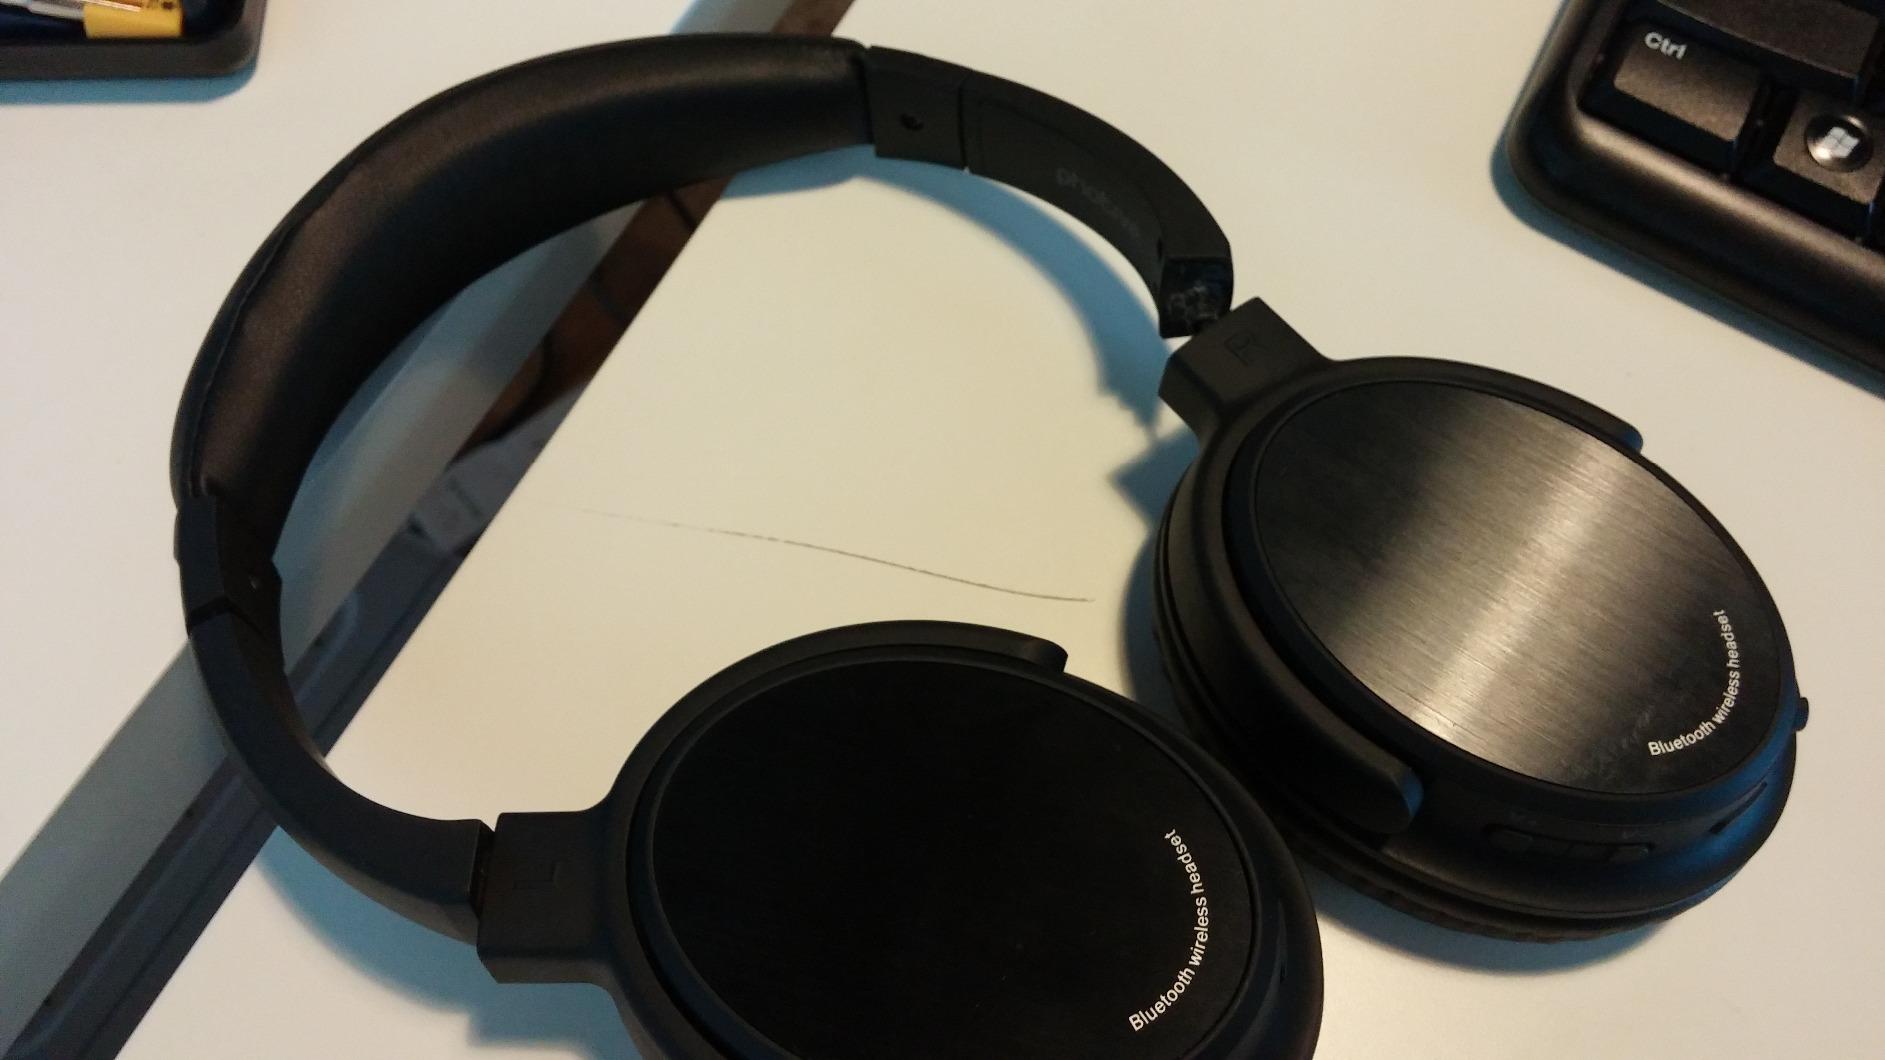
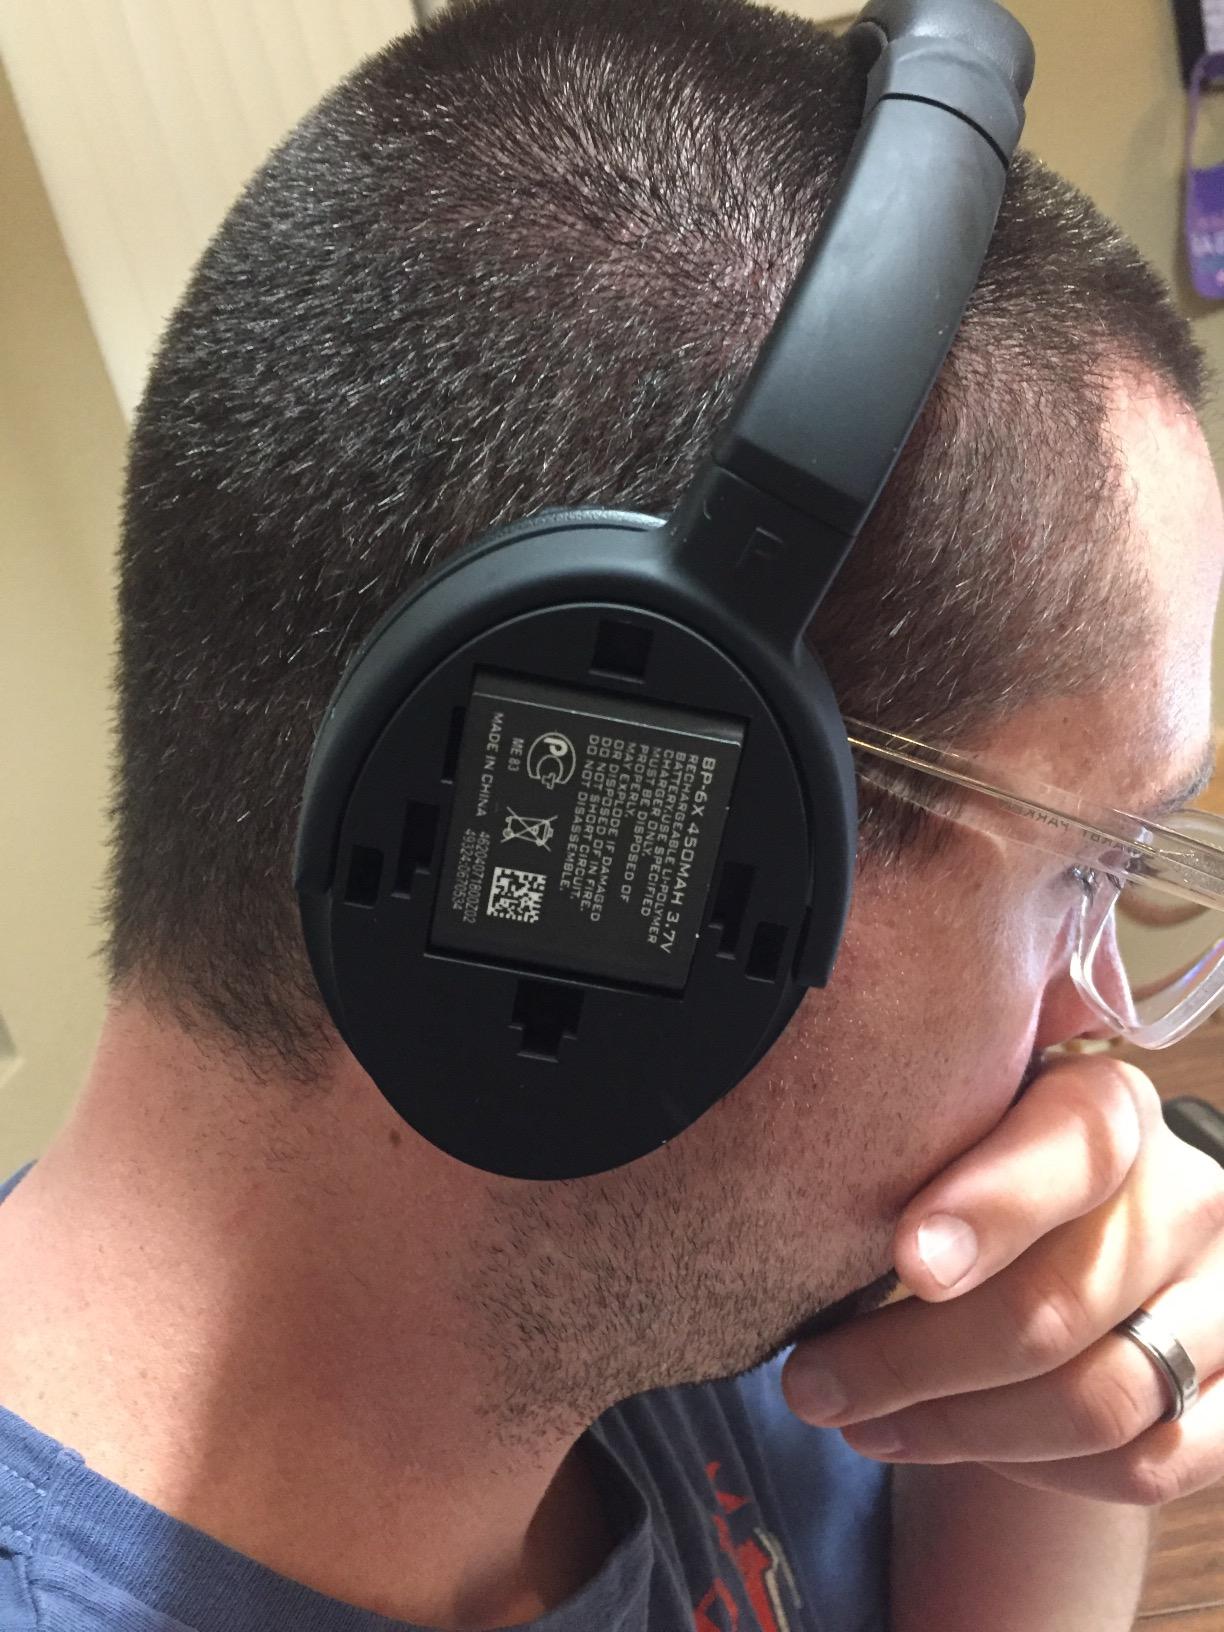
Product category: headphones
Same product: yes